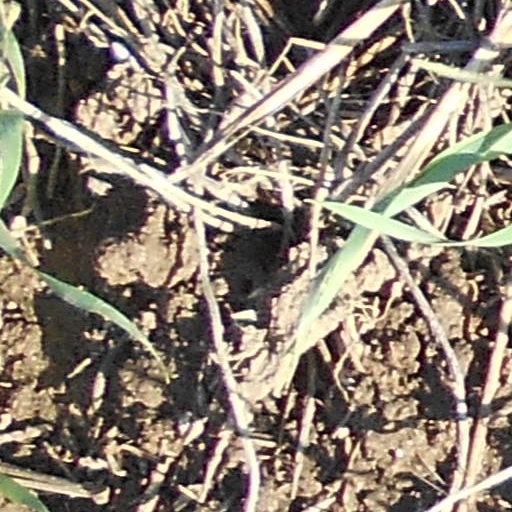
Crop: wheat